Mongoumba

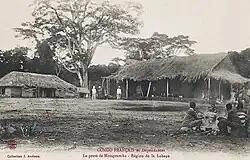
Mongoumba, 1900s

In 1905, Mongoumba became part of Moyen-Congo. Mongoumba was handed over to Germany in 1911. During World War I, French Army captured Mongoumba from Germany on 9 August 1914. French colonial government established a customs post in Mongoumba on 17 May 1923. On 1 January 1933, Mongoumba was ceded to Ubangi-Shari.